Wongaling Beach, Queensland

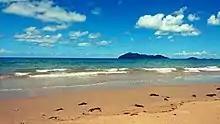
Wongaling Beach with Dunk Island in the distance, 2007

The locality takes its name from the beach Wongaling Beach which extends the length of the locality's coastline, and is part of a continuous sandy coastline which links the three adjacent coastal localities (from north to south): Mission Beach (sometimes called North Mission Beach), Wongaling Beach, and South Mission Beach.